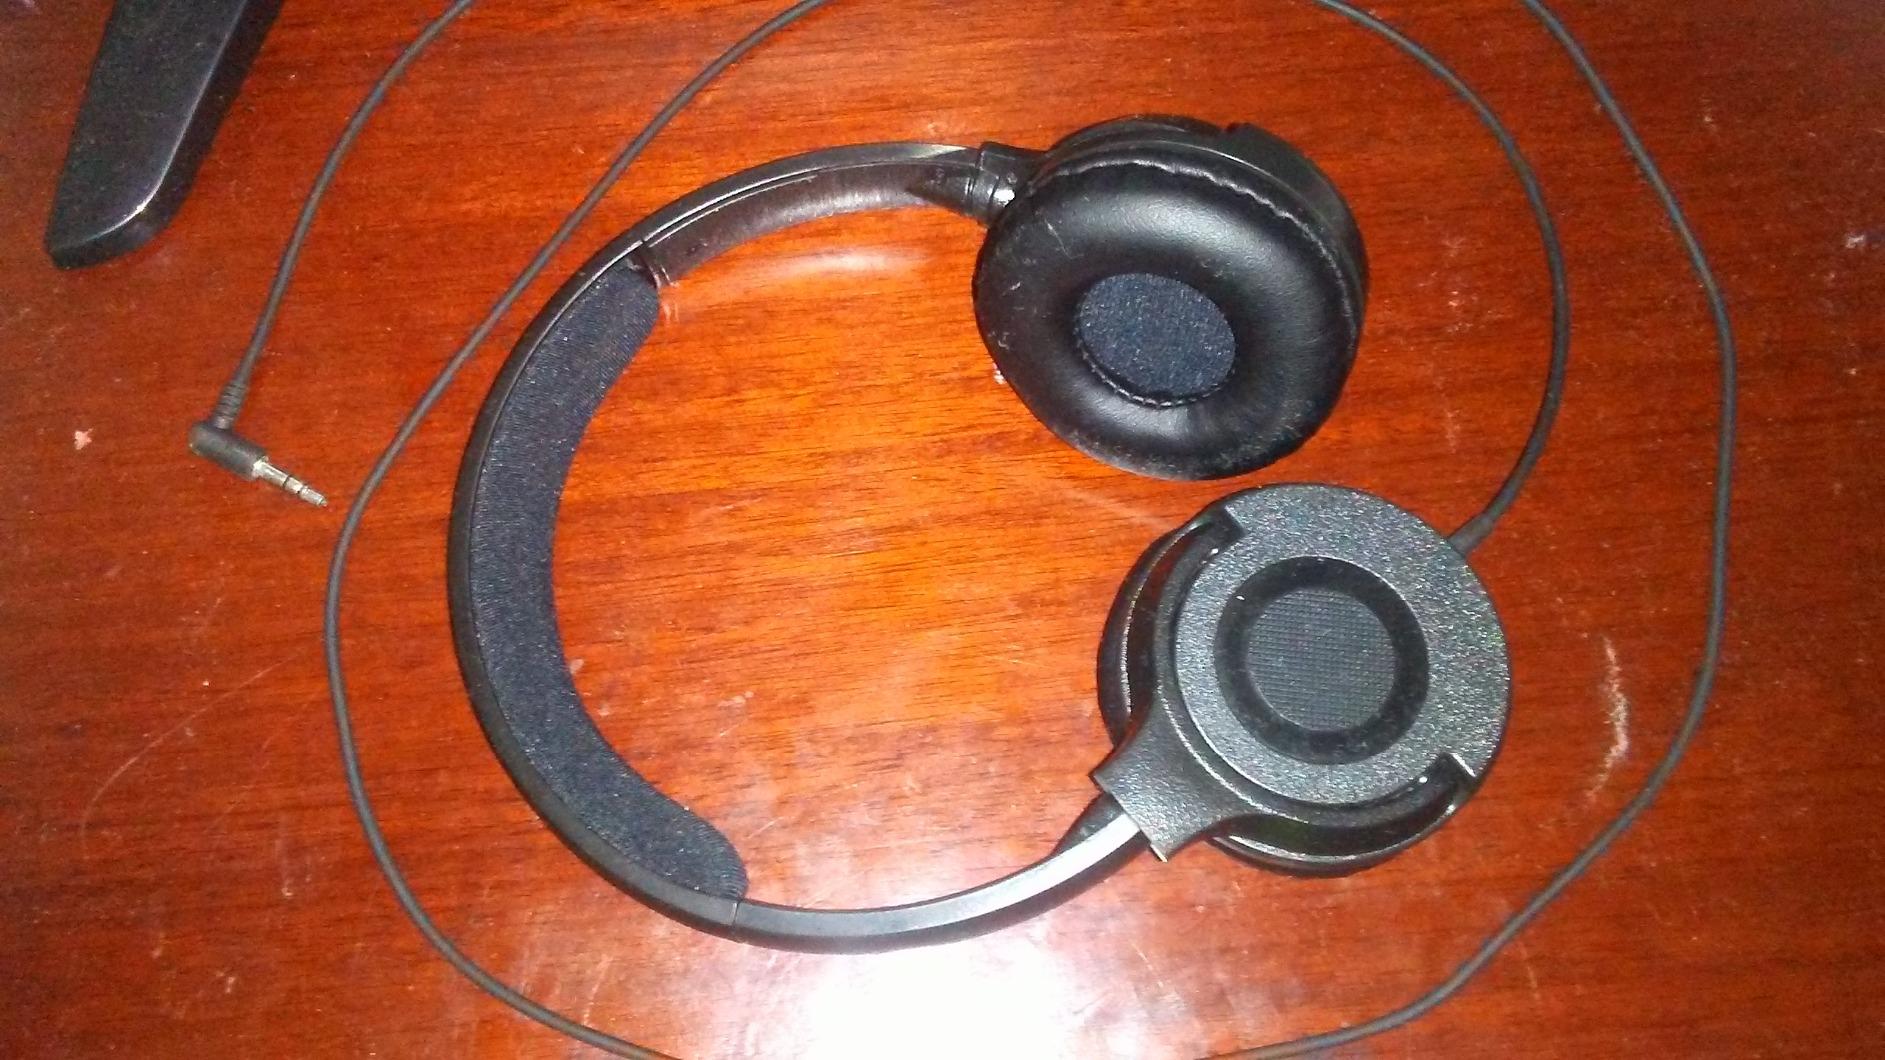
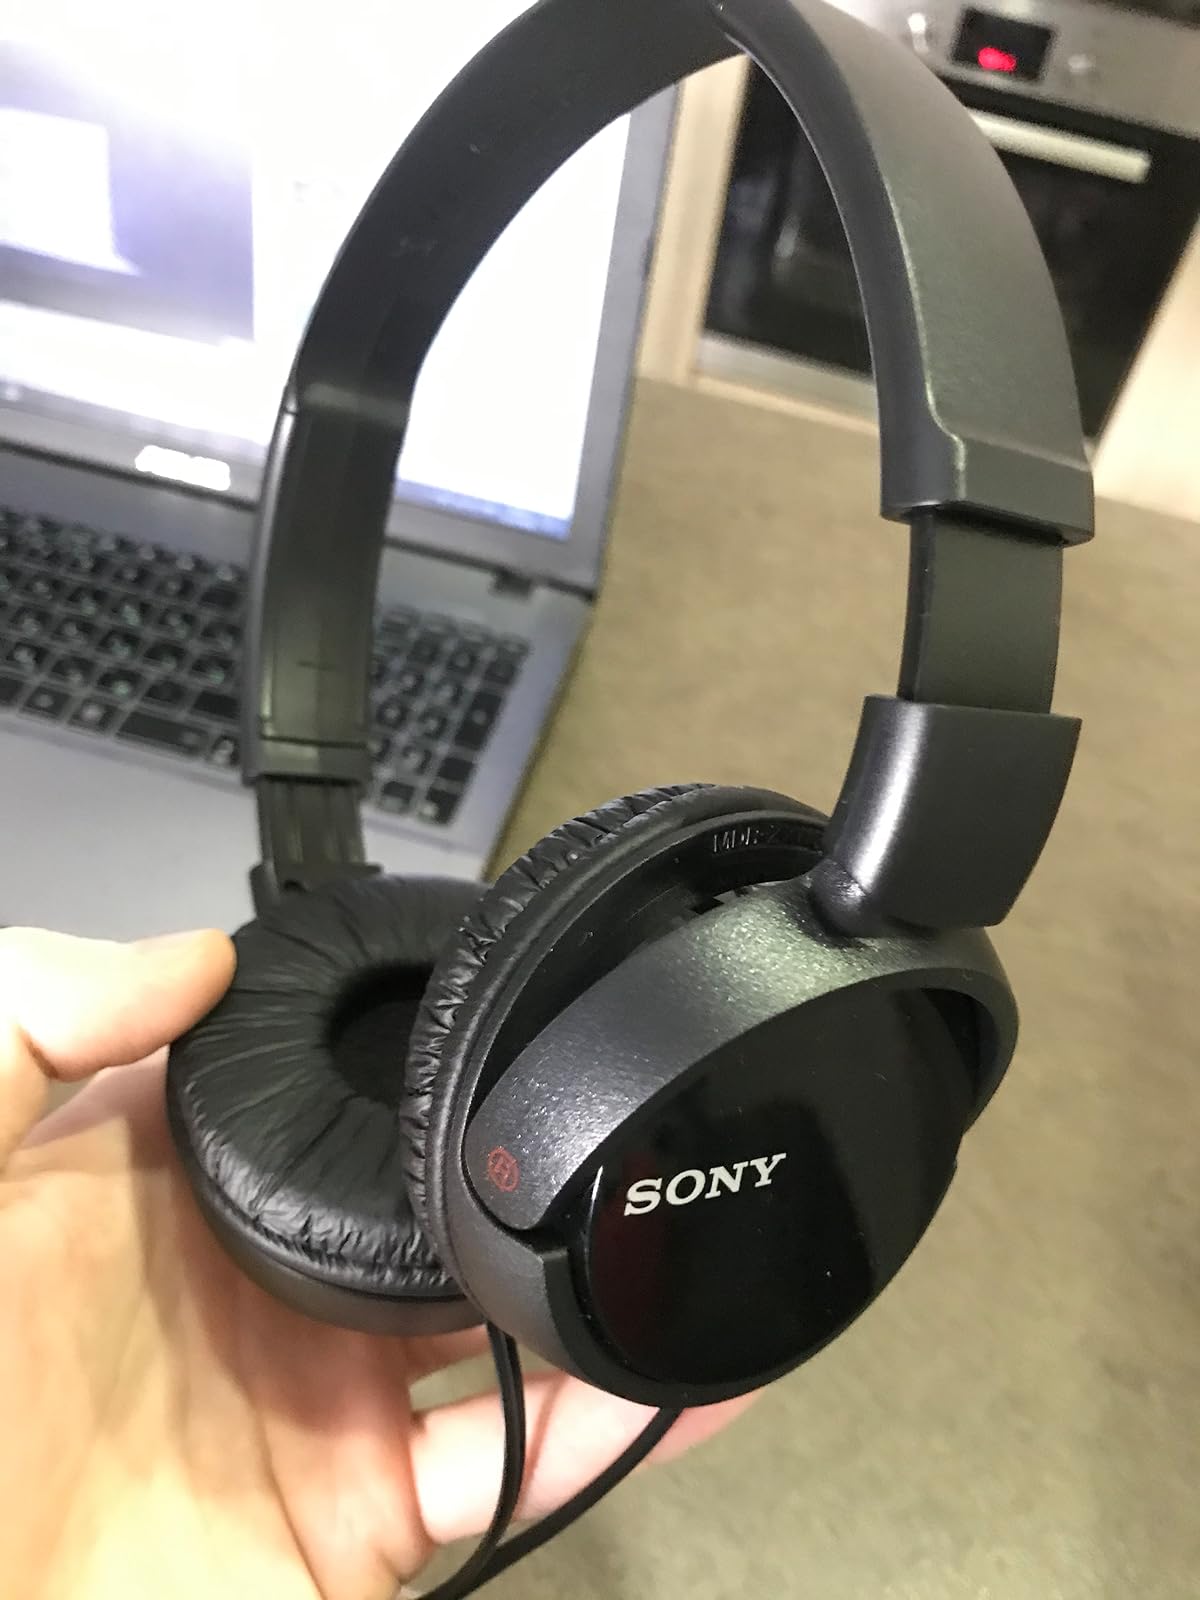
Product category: headphones
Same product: no